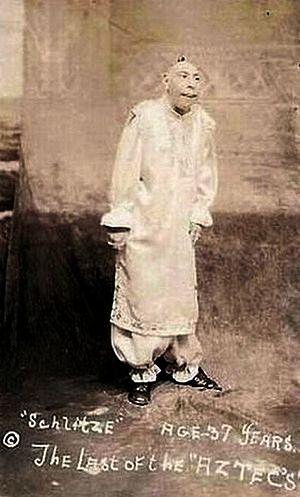
Schlitizie dit Schlitze Surtees probablement né Simon Metz était un interprète américain des phénomènes de foire sous l’appellation de « pinheads » lié à son handicap mental et physique. Il est une figure du film Freaks, sorti en 1932.